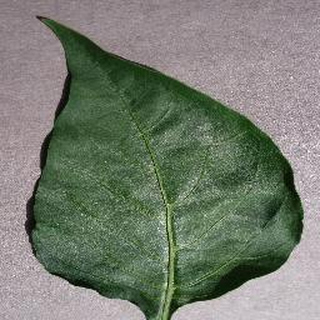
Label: healthy_bell_pepper